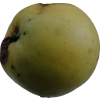
Label: Apple 13